Uffington, Shropshire

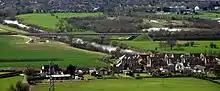
Uffington viewed from Haughmond Hill with the River Severn and A49 road visible.

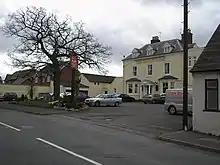
The "Corbet Arms" in Uffington.

Uffington is a village and civil parish in the English county of Shropshire. The population of the civil parish at the 2011 census was 234. It lies between Haughmond Hill and the River Severn, 3 miles east from the town centre of Shrewsbury, at .